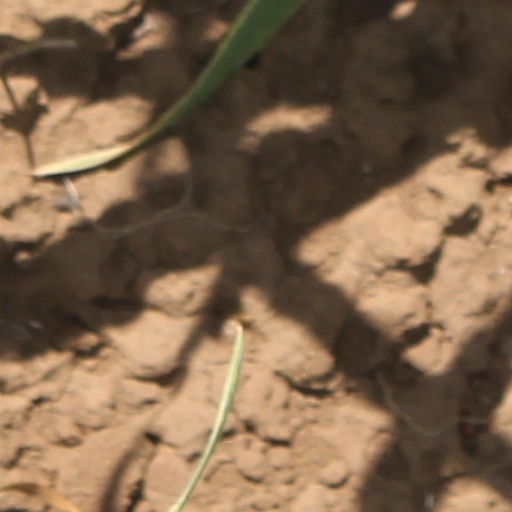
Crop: wheat